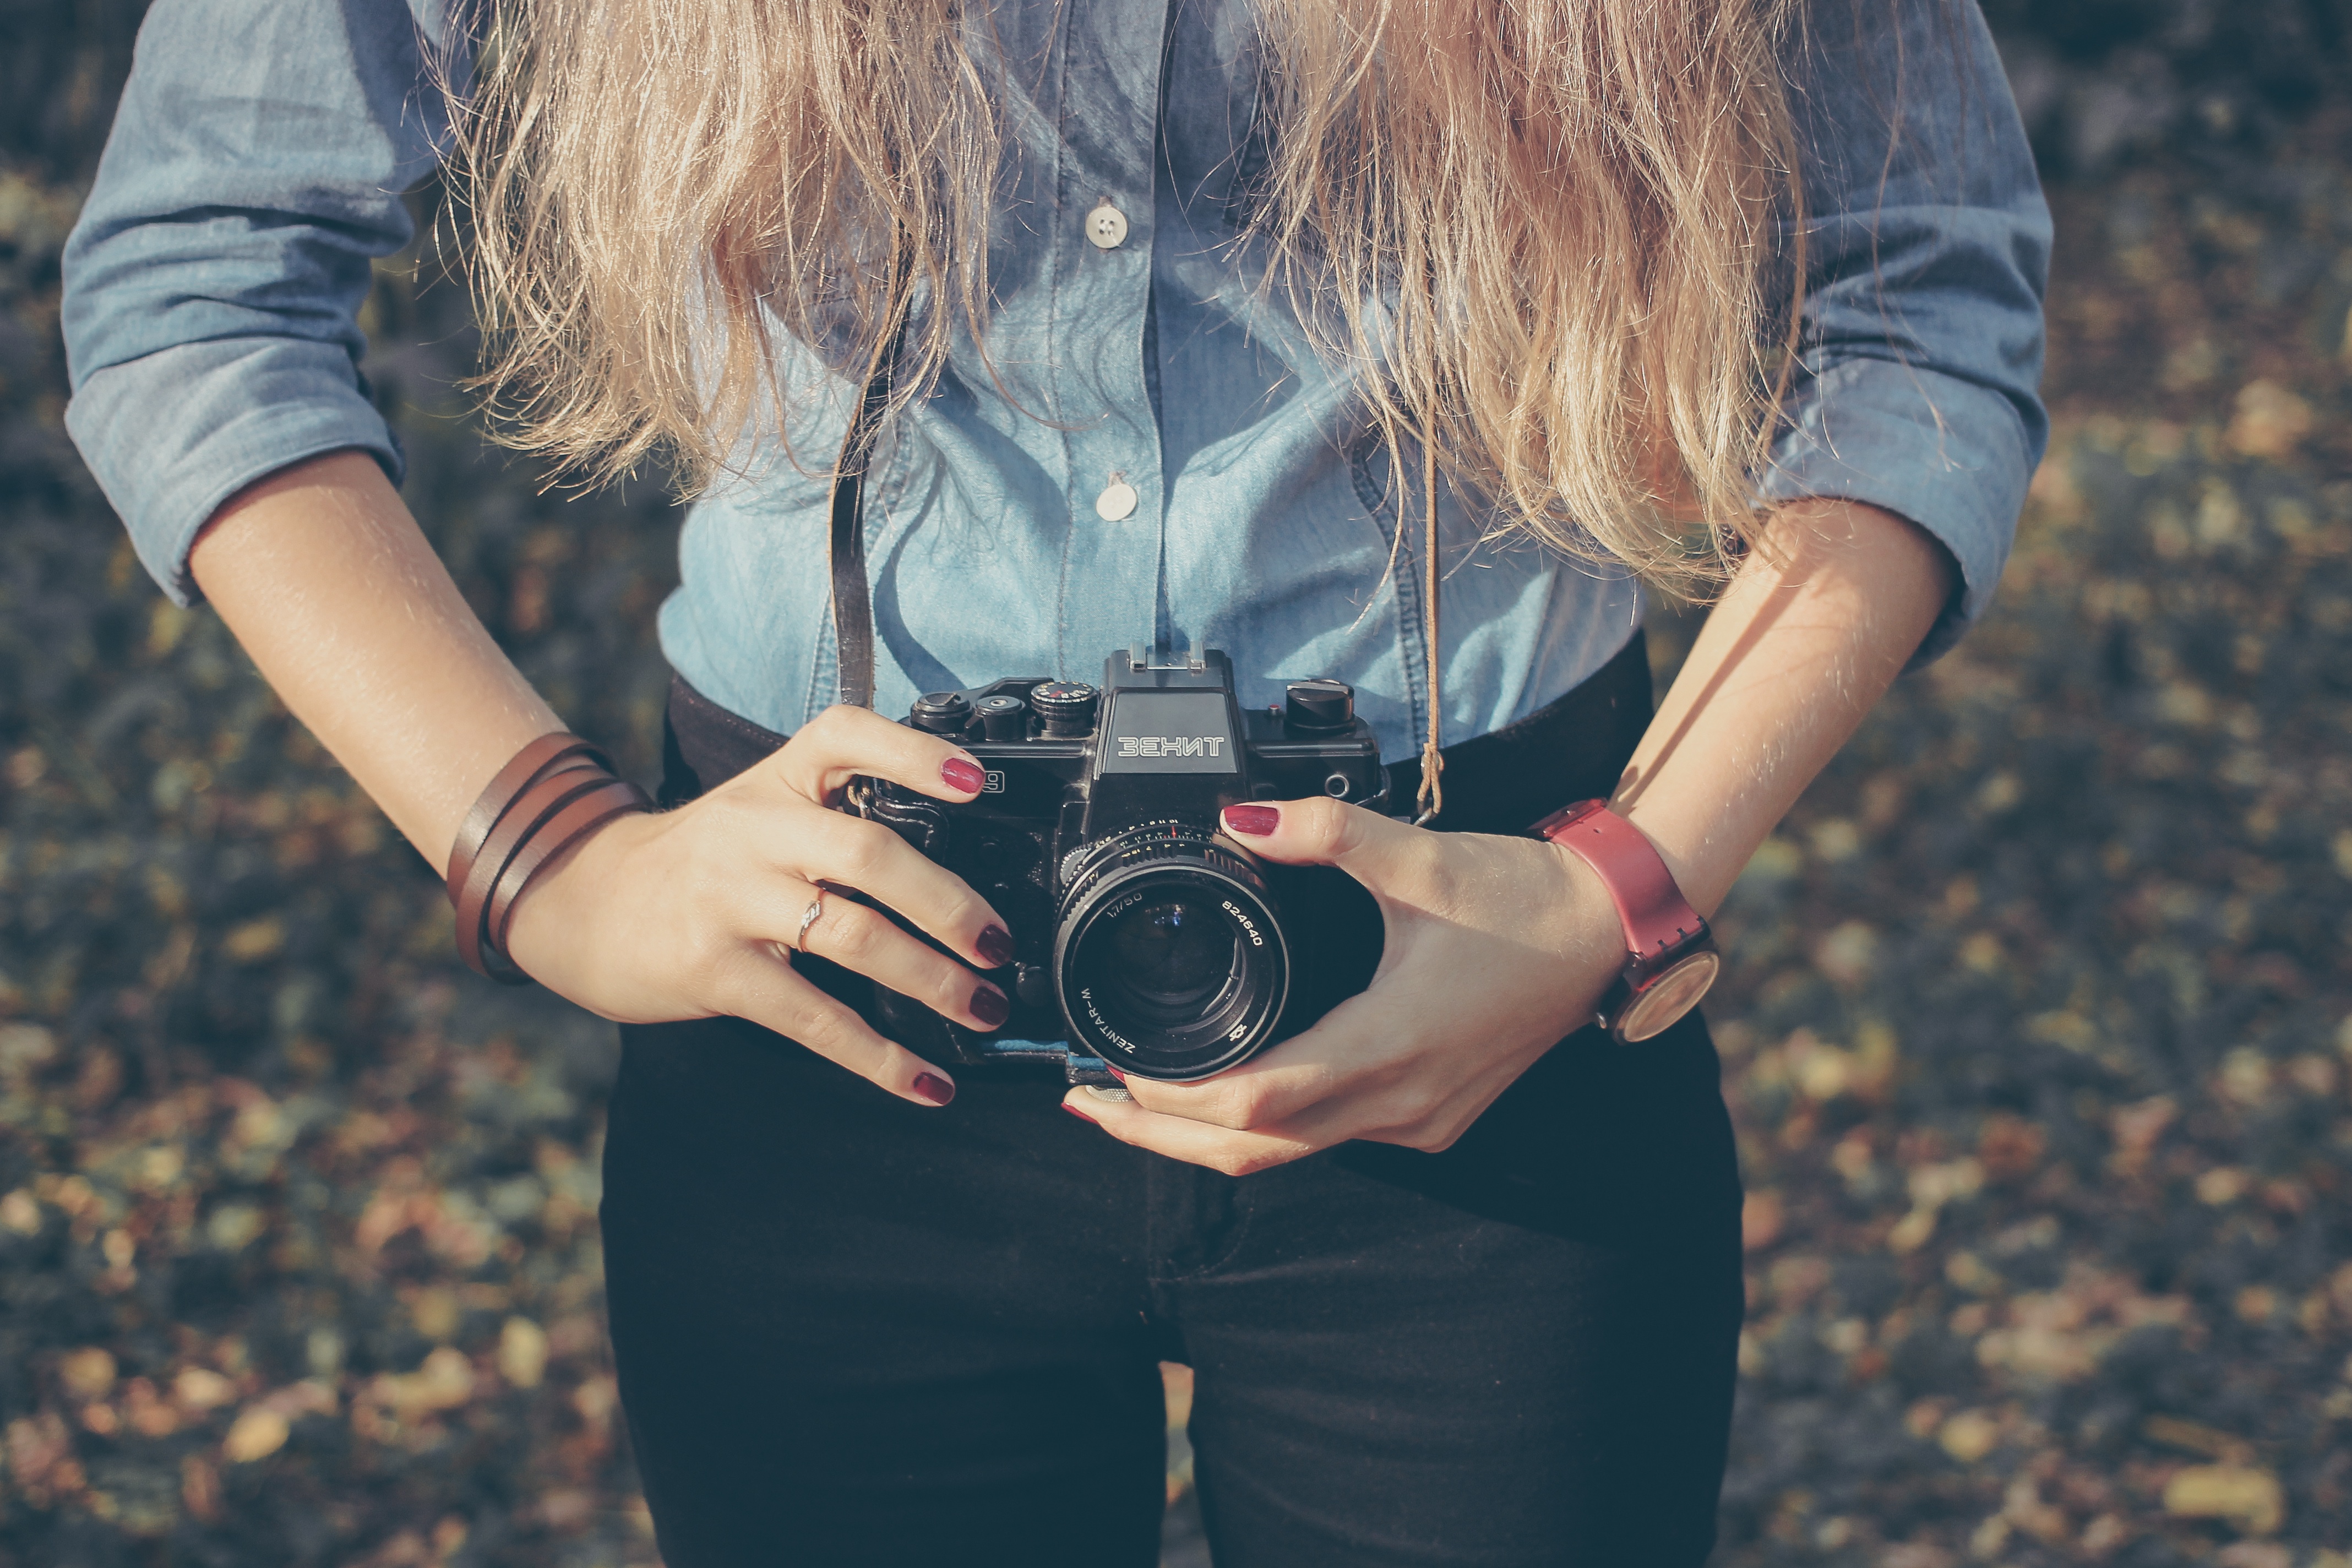
hand, person, girl, woman, camera, photography, photographer, tourist, dslr, spring, fashion, lady, taking photo, fun, cool, singing, photograph, interaction, photo shoot, sense